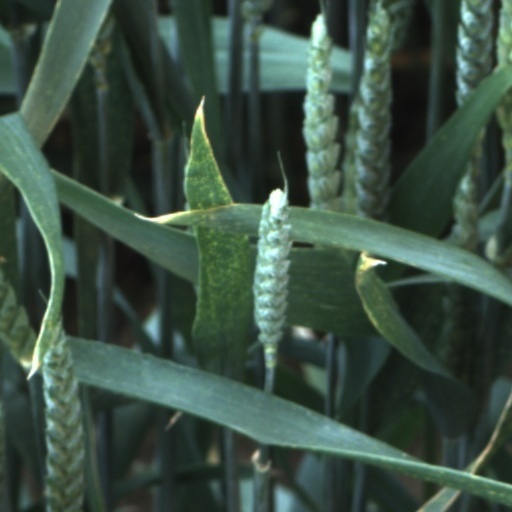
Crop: wheat